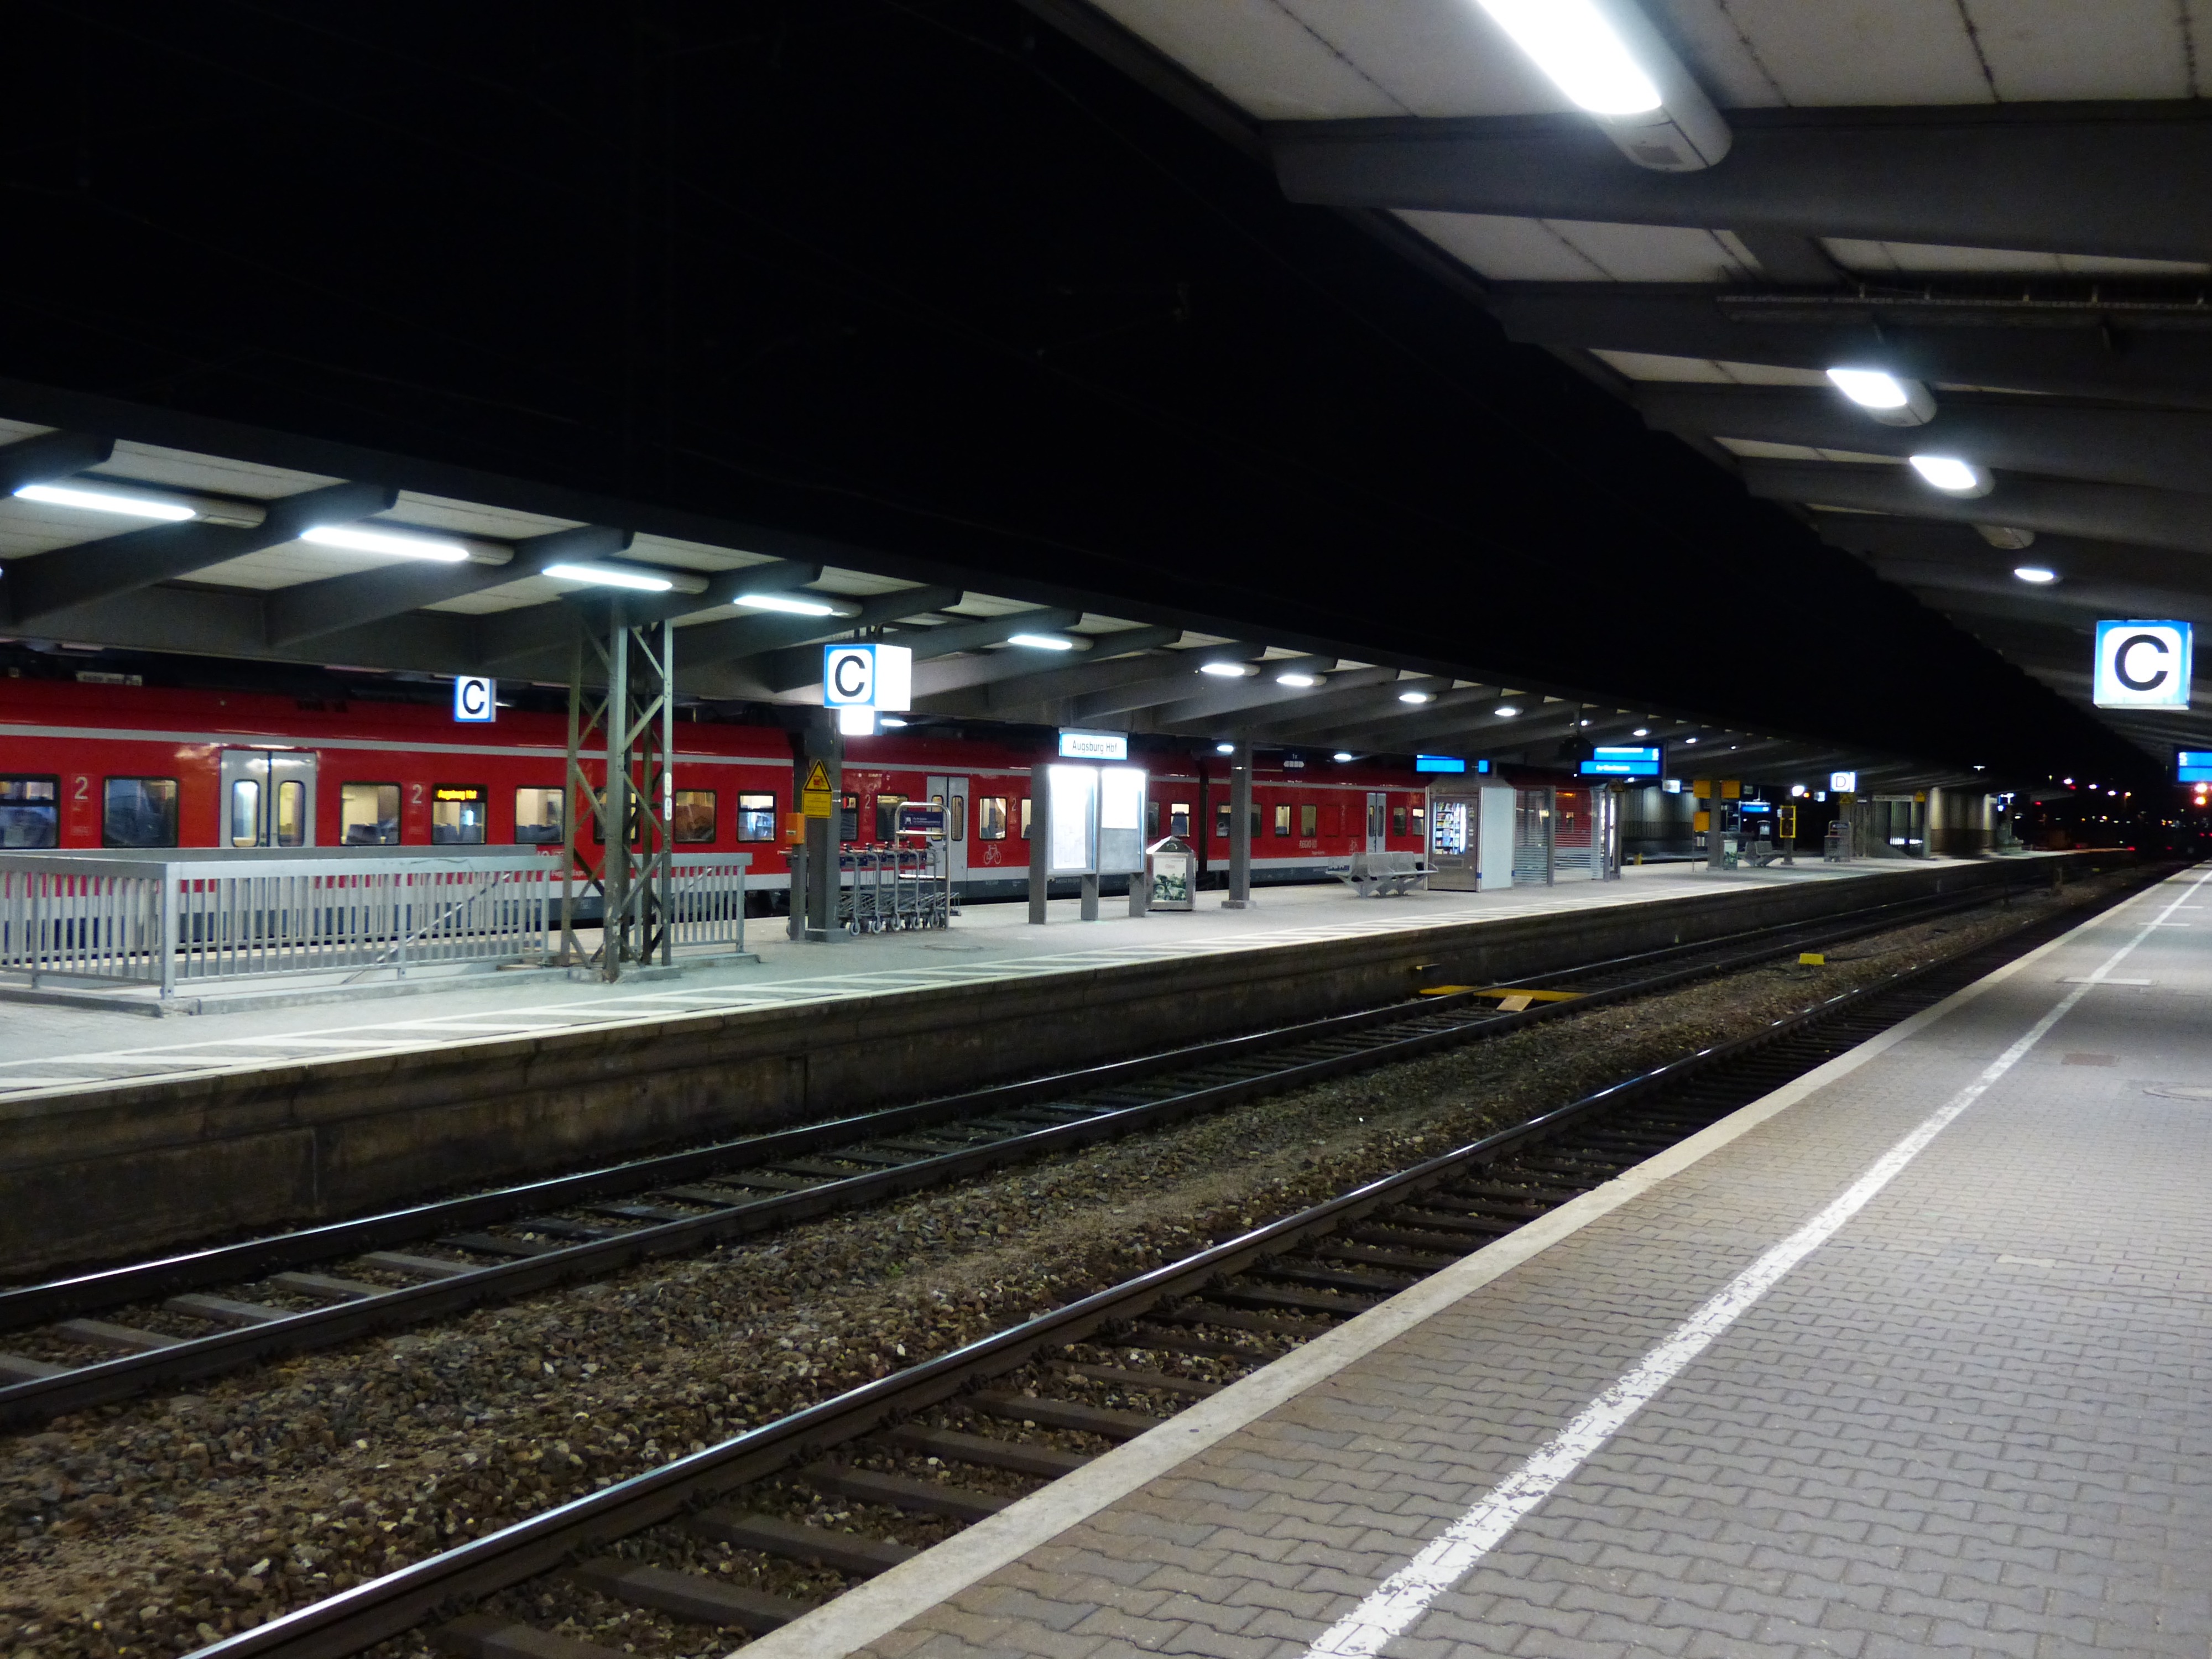
track, railway, traffic, clock, old, train, ad, transport, vehicle, train station, platform, lane, public transport, metro station, departure, stairs, railroad track, railway station, seemed, central station, rail traffic, luggage cart, breakpoint, metropolitan area, rapid transit